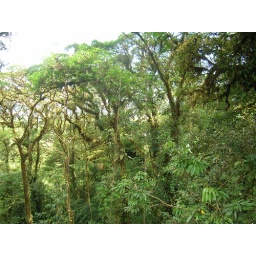
The cloud forest with Cecropia trees in the foreground